St. Cloud Commercial Historic District

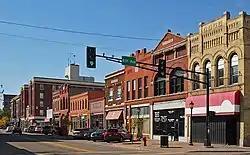
Part of the St. Cloud Commercial Historic District

The St. Cloud Commercial Historic District is a designation applied to the historic downtown of St. Cloud, Minnesota, United States. It comprises 41 contributing properties built between 1870 and 1947. It was listed as a historic district on the National Register of Historic Places in 1998 for having local significance in the theme of commerce. It was nominated for being St. Cloud's long-serving economic center and the heart of the city.